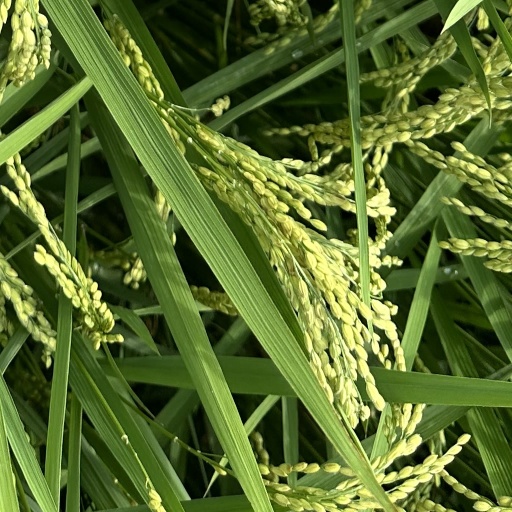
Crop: rice